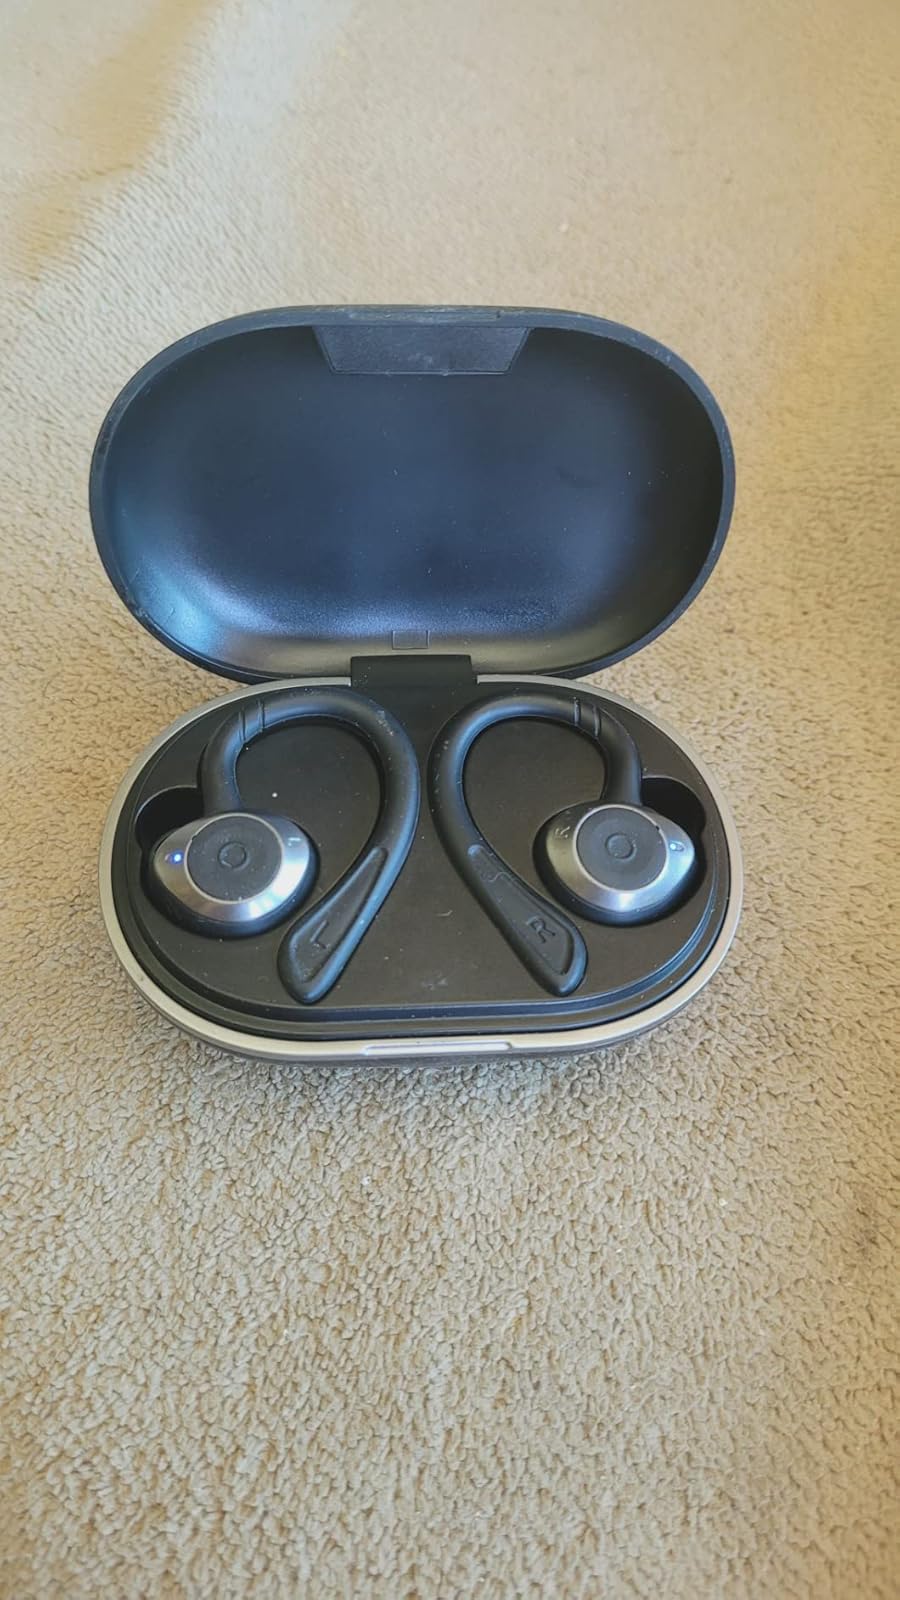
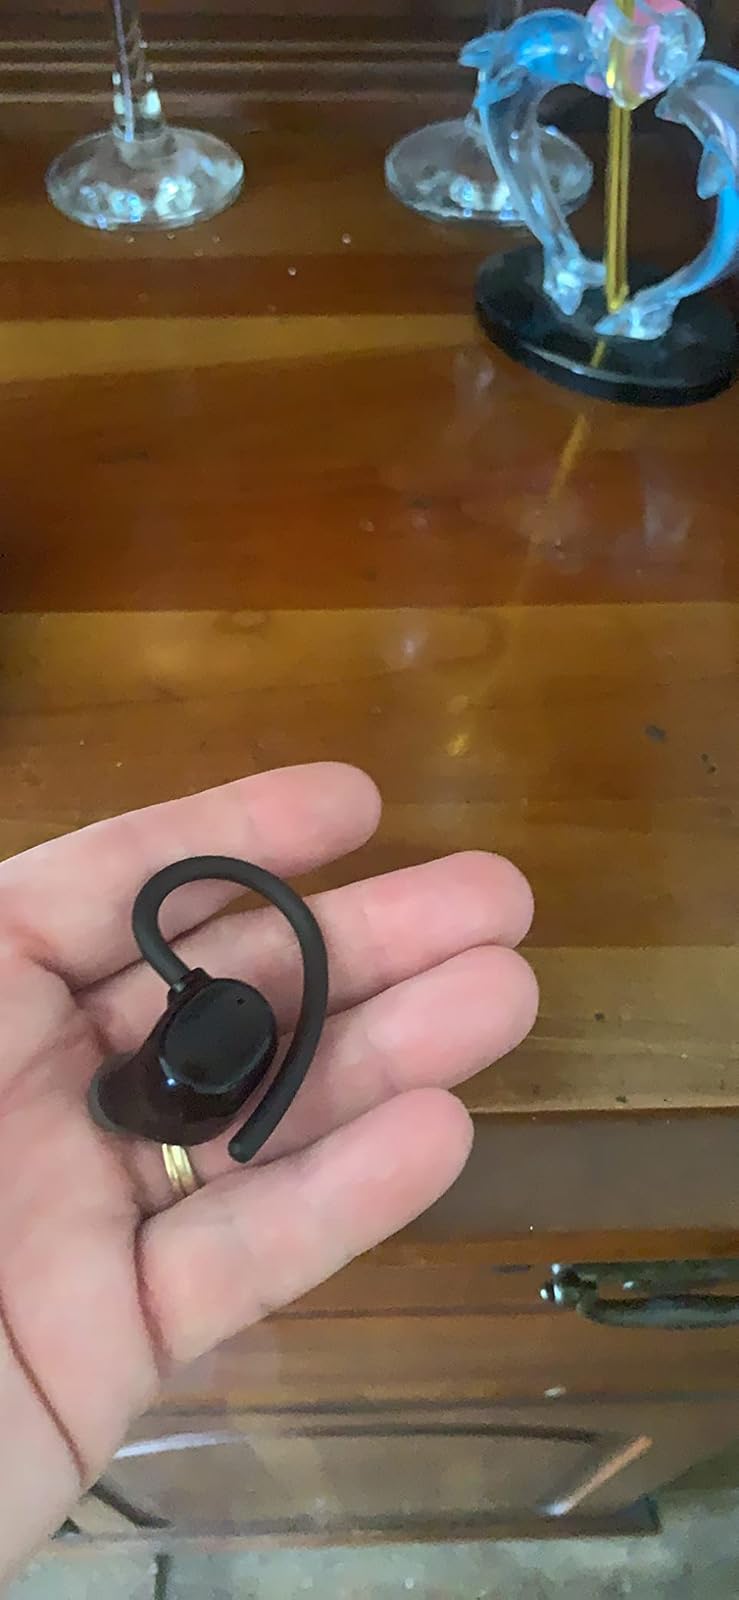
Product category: earbuds
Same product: no